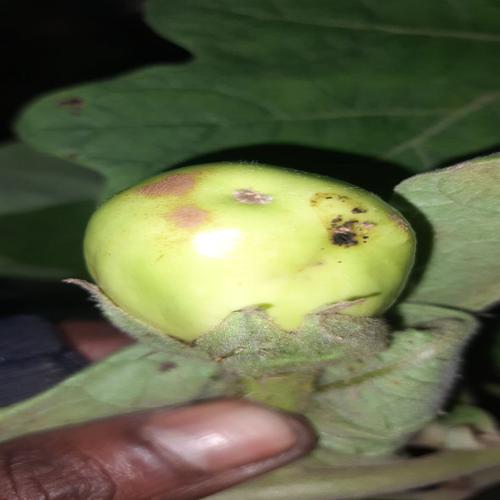
Label: Shoot and Fruit Borer